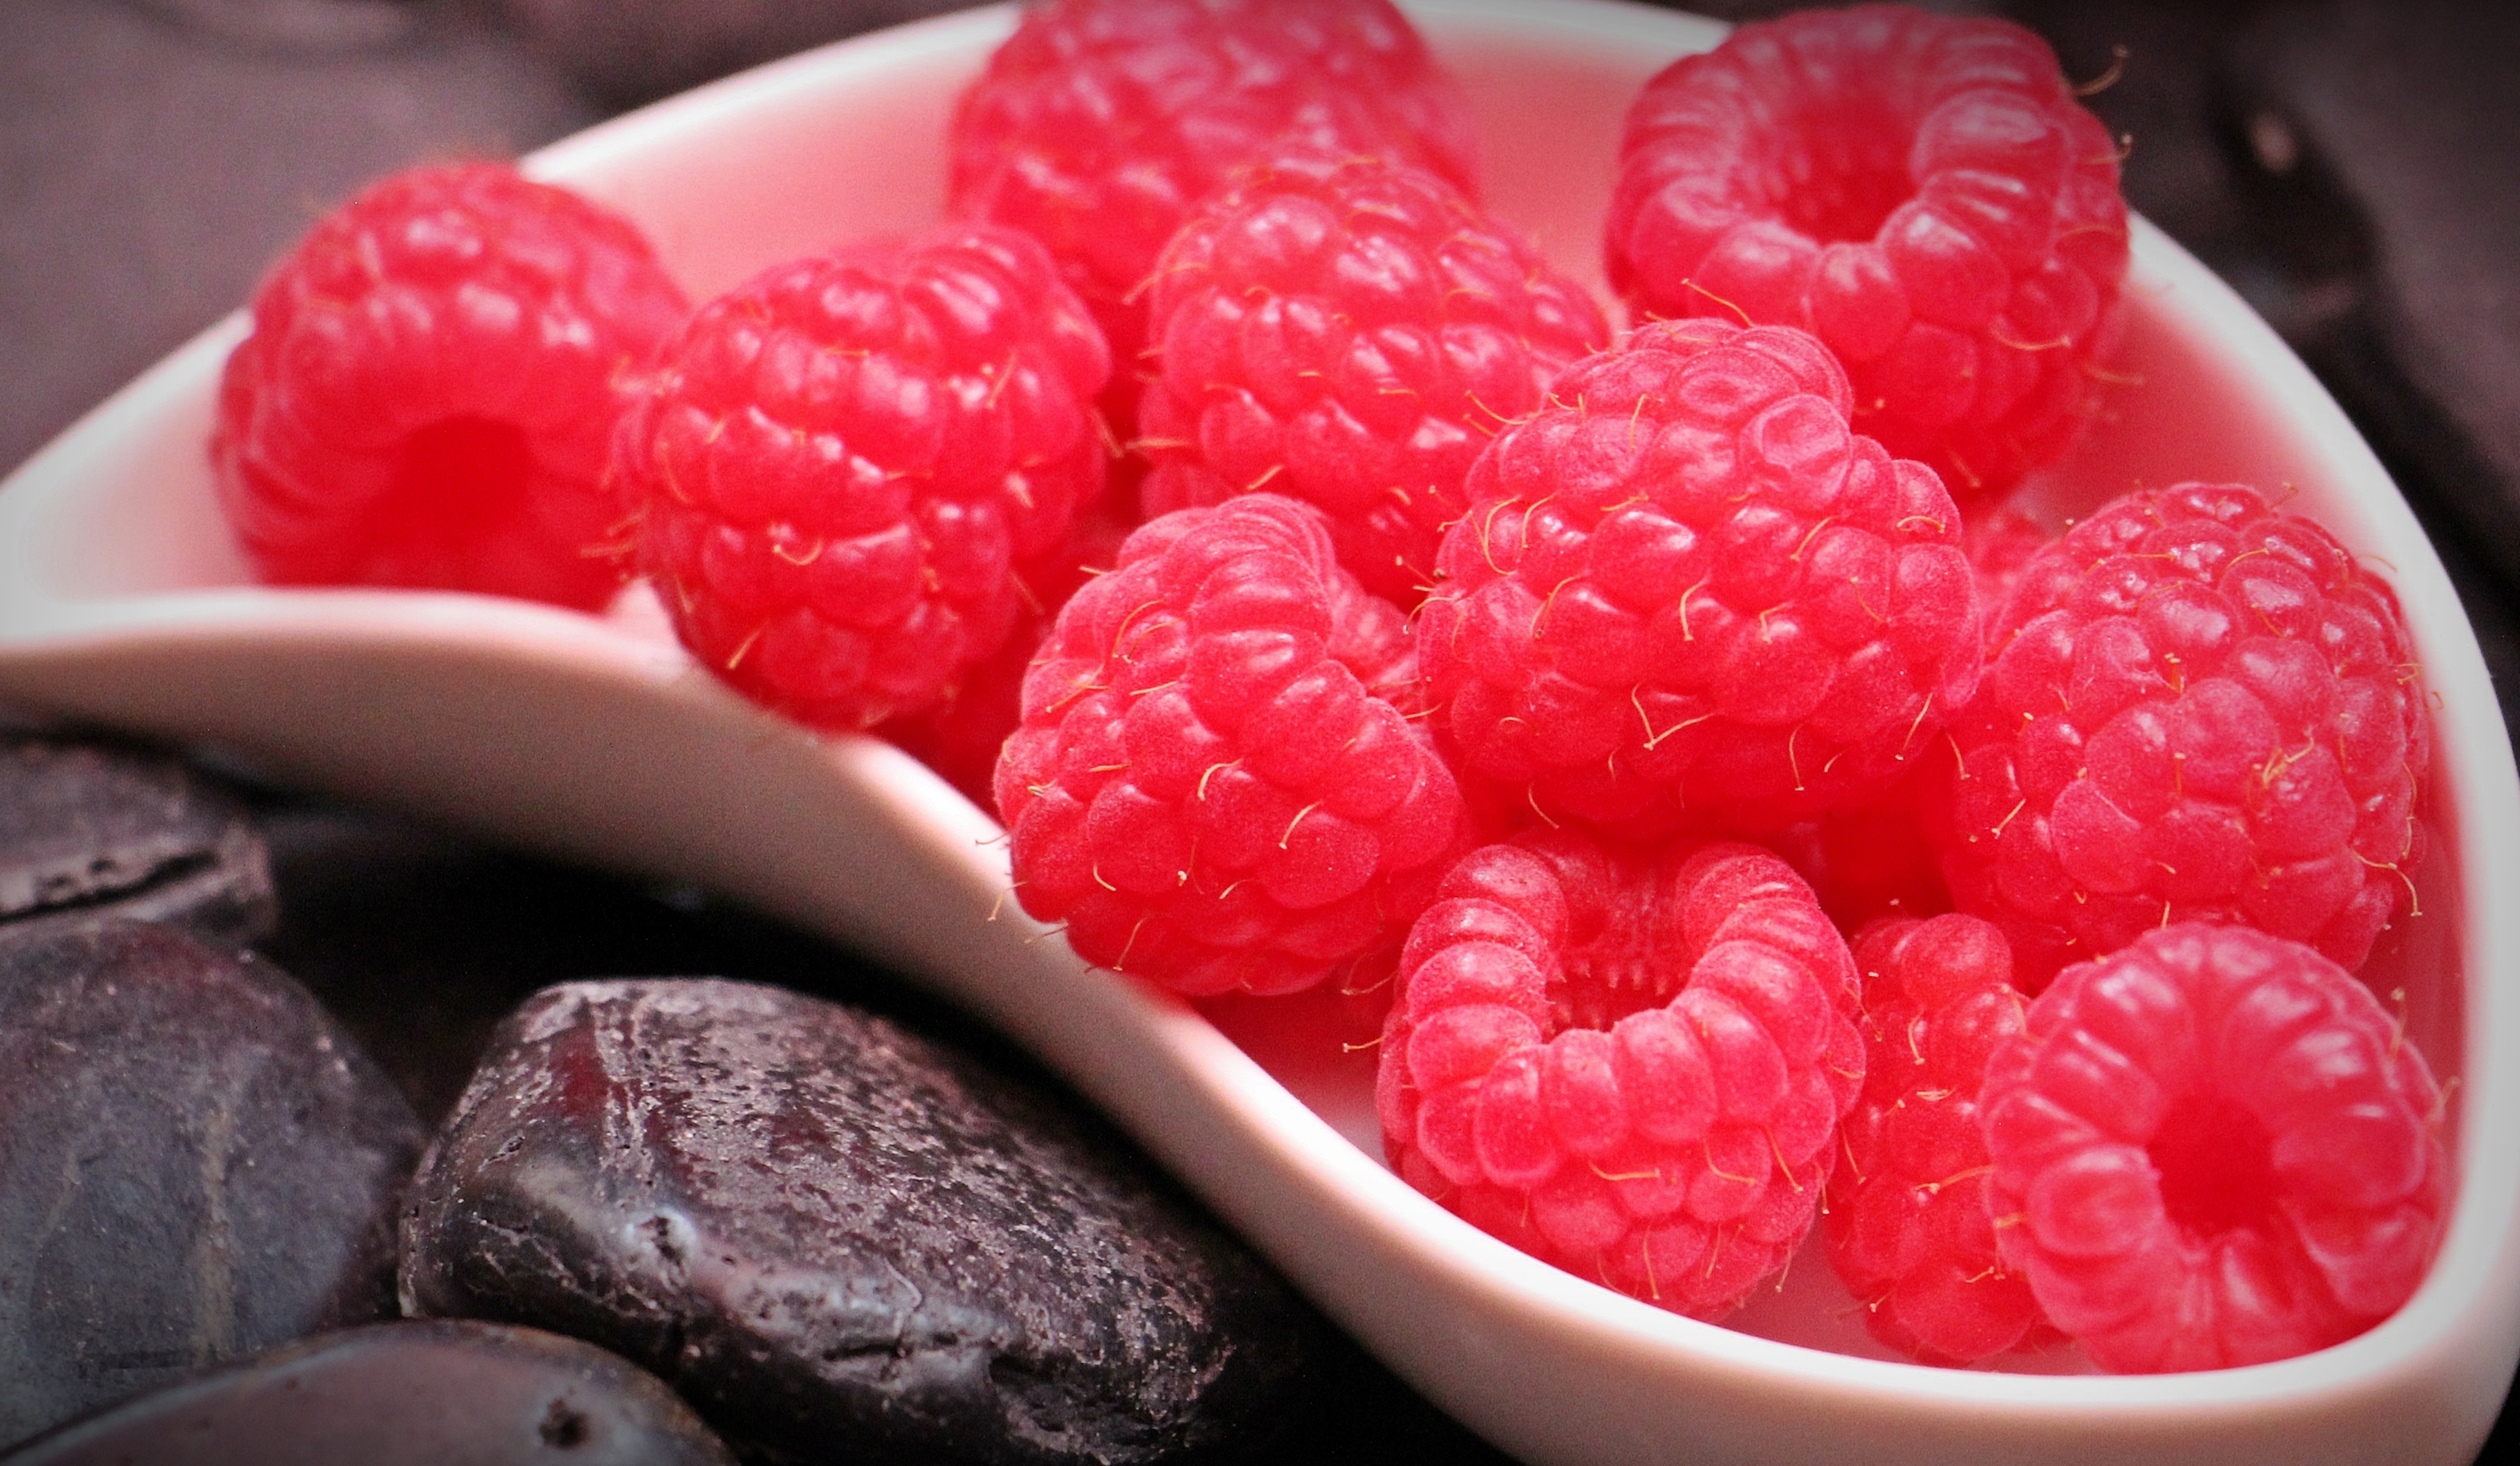
blossom, plant, raspberry, fruit, berry, sweet, flower, bloom, summer, dish, food, spring, produce, black, healthy, dessert, eat, cuisine, shell, stones, berries, fruits, vaccinium, vitamins, frisch, purple flower, sweetness, black stone, berry red, red delicious, white cup, raspberries in bowl, frutti di bosco